The West as America

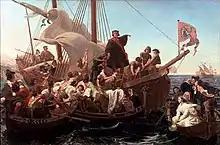
"Christopher Columbus on Santa Maria in 1492" (1855) by Emanuel Gottlieb Leutze

The exhibition began with historical paintings that introduced the concept of national expansion and included representations of colonial and pre-colonial events such as white male Europeans encountering the unknown North American continent for the first time. One of the first text labels read: